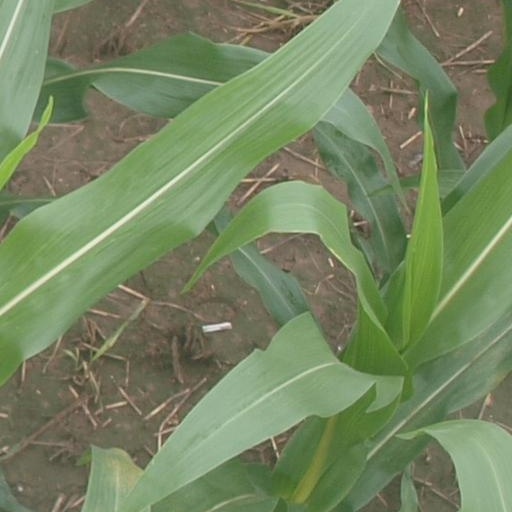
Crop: maize; corn